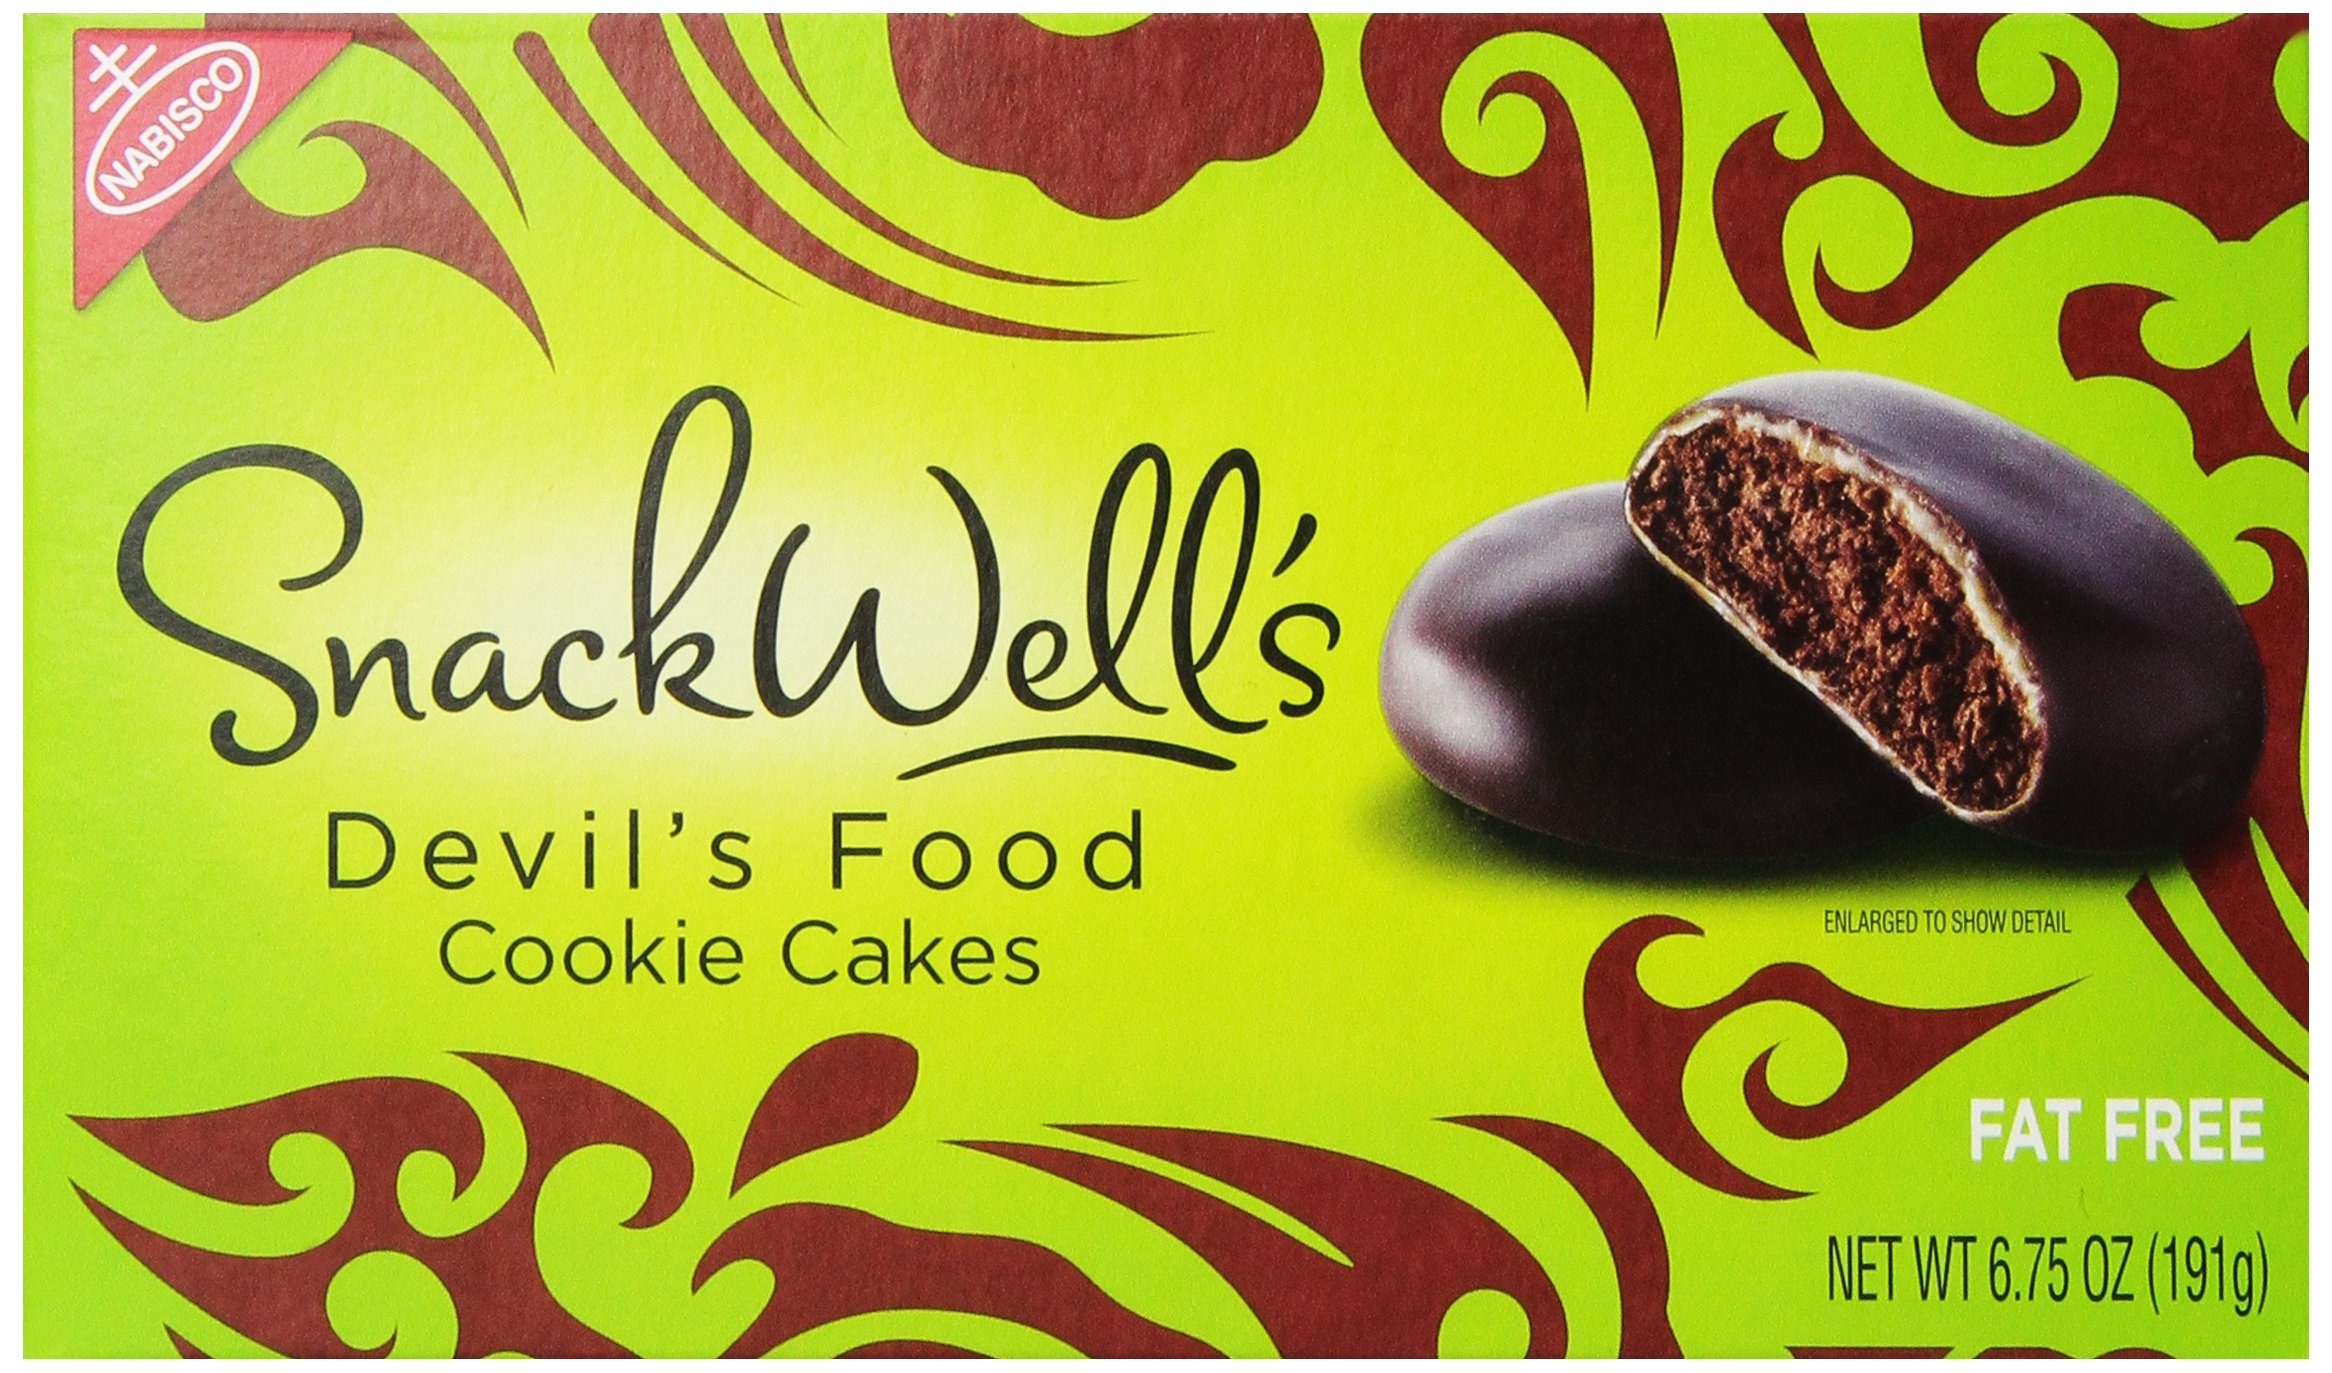
Item Name: Snackwell's Devils Food Cookies, 6.75 oz
Bullet Point 1: Sold as 12/CT.
Bullet Point 2: Always fresh and delicious. A sweet treat you can smile about.
Product Description: Always fresh and delicious, these cookies make the perfect snack or lunchtime dessert. They're a sweet treat you can smile about.
Value: 6.75
Unit: oz

Price: 7.17